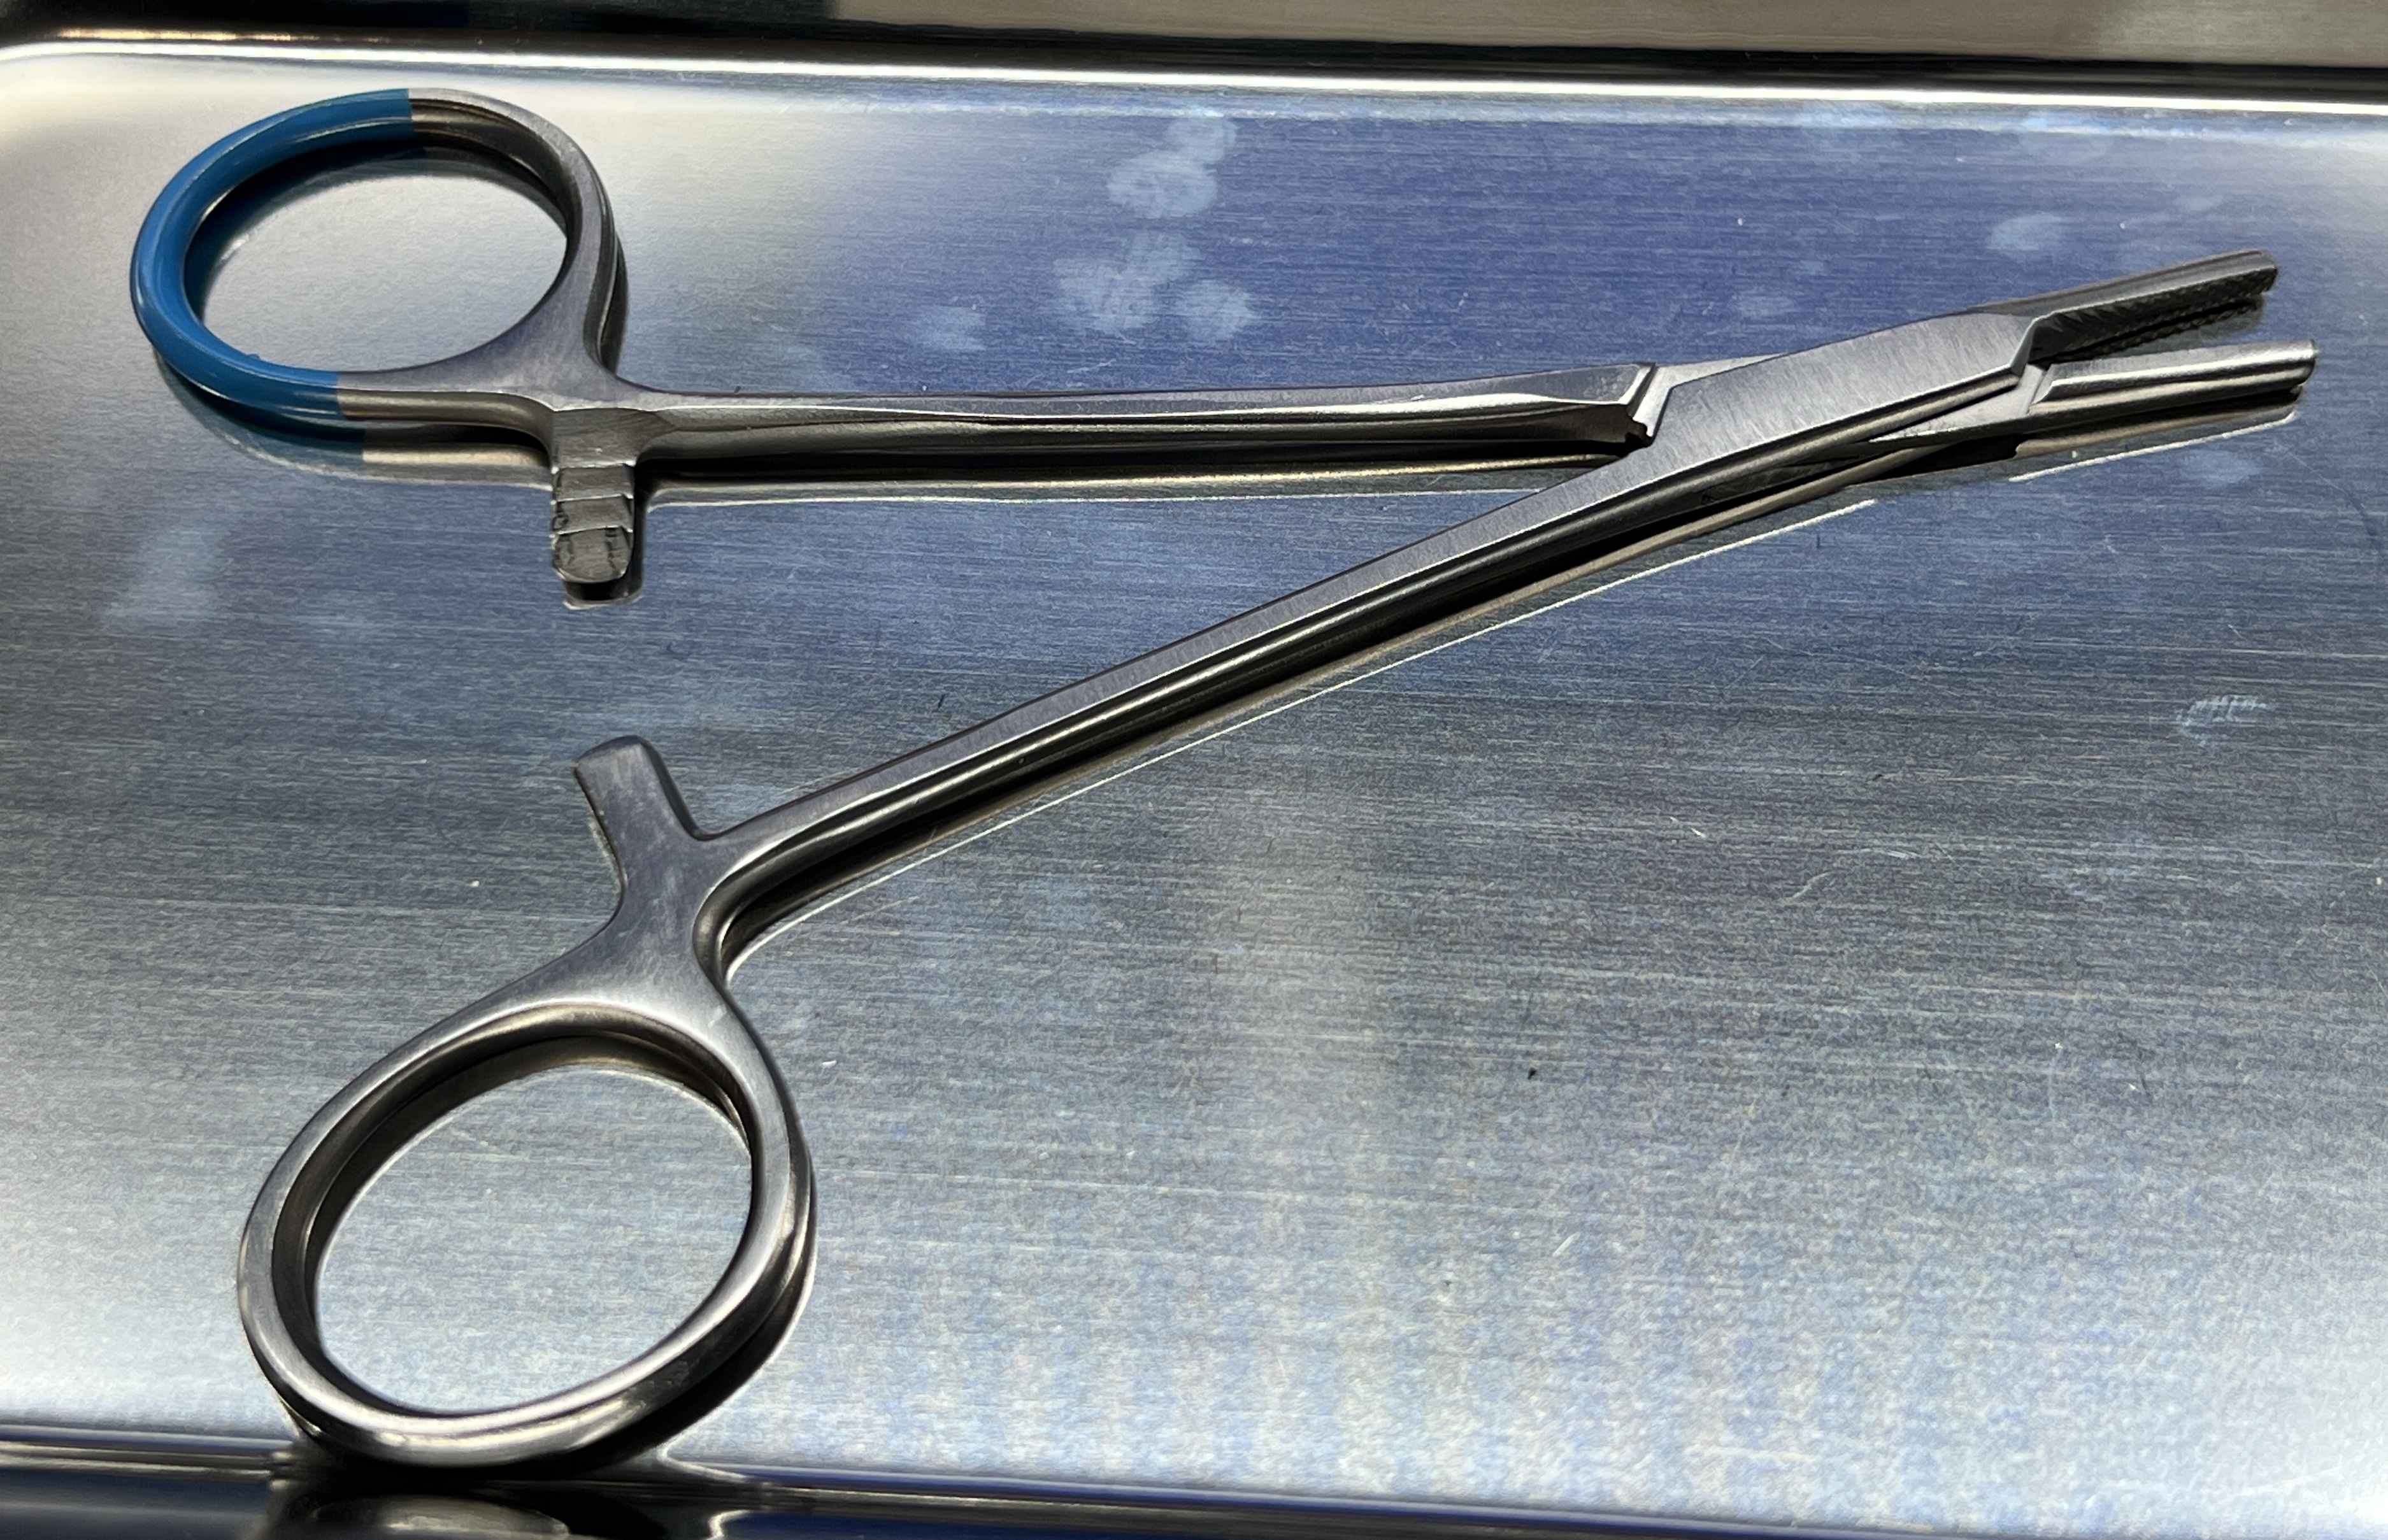
Hinged instrument state: open